Inconel

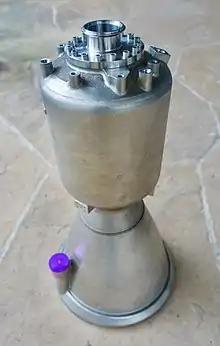
Delphin 3.0 rocket engine, used on Astra Rocket. 3D-printed in Inconel

Inconel is often used in extreme environments. It is common in gas turbine blades, seals, and combustors, as well as turbocharger rotors and seals, electric submersible well pump motor shafts, high temperature fasteners, chemical processing and pressure vessels, heat exchanger tubing, steam generators and core components in nuclear pressurized water reactors, natural gas processing with contaminants such as HS and CO, firearm sound suppressor blast baffles, and Formula One, NASCAR, NHRA, and APR, LLC exhaust systems. It is also used in the turbo system of the 3rd generation Mazda RX7, and the exhaust systems of high powered Wankel engine and Norton motorcycles where exhaust temperatures reach more than . Inconel is increasingly used in the boilers of waste incinerators. The Joint European Torus and DIII-D tokamaks' vacuum vessels are made of Inconel. Inconel 718 is commonly used for cryogenic storage tanks, downhole shafts, wellhead parts, and in the aerospace industry -- where it has become a prime candidate material for constructing heat resistant turbines.